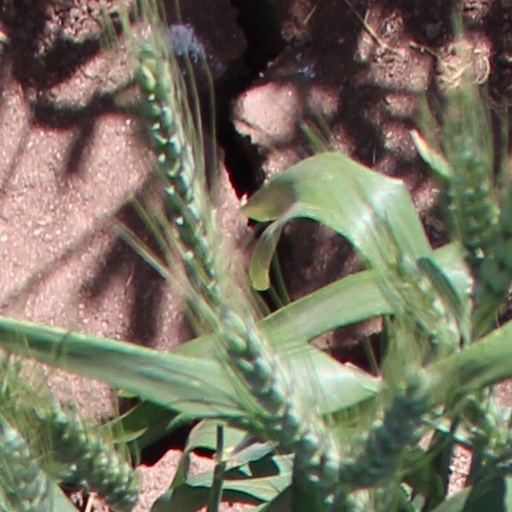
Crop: wheat